Buckland Common

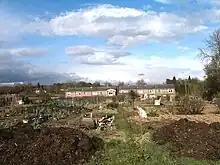
Buckland Common Allotments

Until 1934 Buckland Common remained a remote part of Buckland Parish known as 'Upper Buckland'. Together with Cholesbury, Hawridge and St Leonards, which are locally known as hilltop villages it now forms part of Cholesbury-cum-St Leonards civil parish. The parish council purchased land in 1974 which it divided into allotments for parishioners. Adjacent to this a small development of public housing was built at the same time.